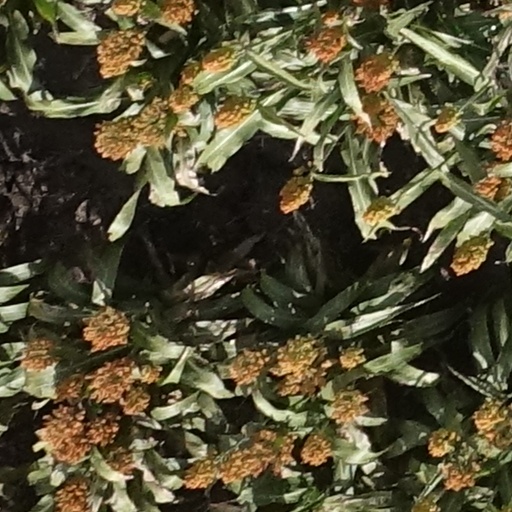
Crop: sorghum